Constantin Grigorie

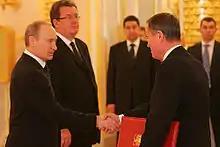
The Ambassador of Romania, Constantin Mihail Grigorie, presenting his credentials to the President of Russia, Vladimir Putin in 2008

Constantin Mihail Grigorie (born 1 June 1950 in Craiova) was the Ambassador Extraordinary and Plenipotentiary of Romania to the Russian Federation.